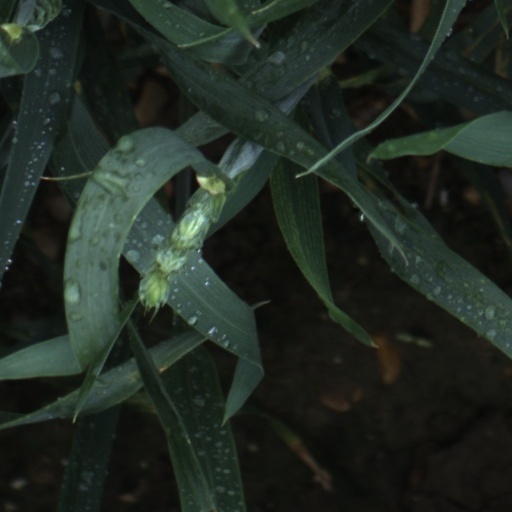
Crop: wheat